Sandpaper

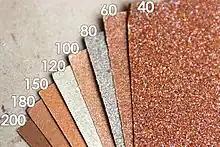
Grit sizes

Grit size refers to the size of the particles of abrading materials embedded in the sandpaper. These measurements are determined by the amount of the abrasive material that can fit through a square inch filter. Size of a grit is roughly equal to 2/3 inch divided by "grit size" number. For example "100" grit sandpaper has particle size near 0.160 mm (= 0.0064 inch). Several standards have been established for grit size. These standards establish not only the average grit size, but also the allowable variation from the average. The two most common are the United States CAMI (Coated Abrasive Manufacturers Institute, now part of the Unified Abrasives Manufacturer's Association) and the European FEPA (Federation of European Producers of Abrasives) "P" grade. The FEPA system is the same as the ISO 6344 standard. Other systems used in sandpaper include the Japanese Industrial Standards Committee (JIS), the micron grade (generally used for very fine grits). Cheaper sandpapers may sometimes only use descriptive nomenclature such as "coarse", "medium" and "fine" without referring to any standard.